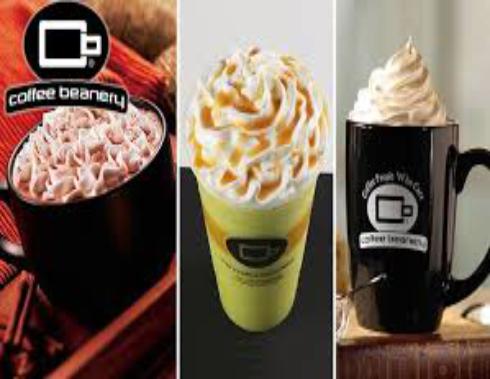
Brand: Coffee Beanery
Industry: Food